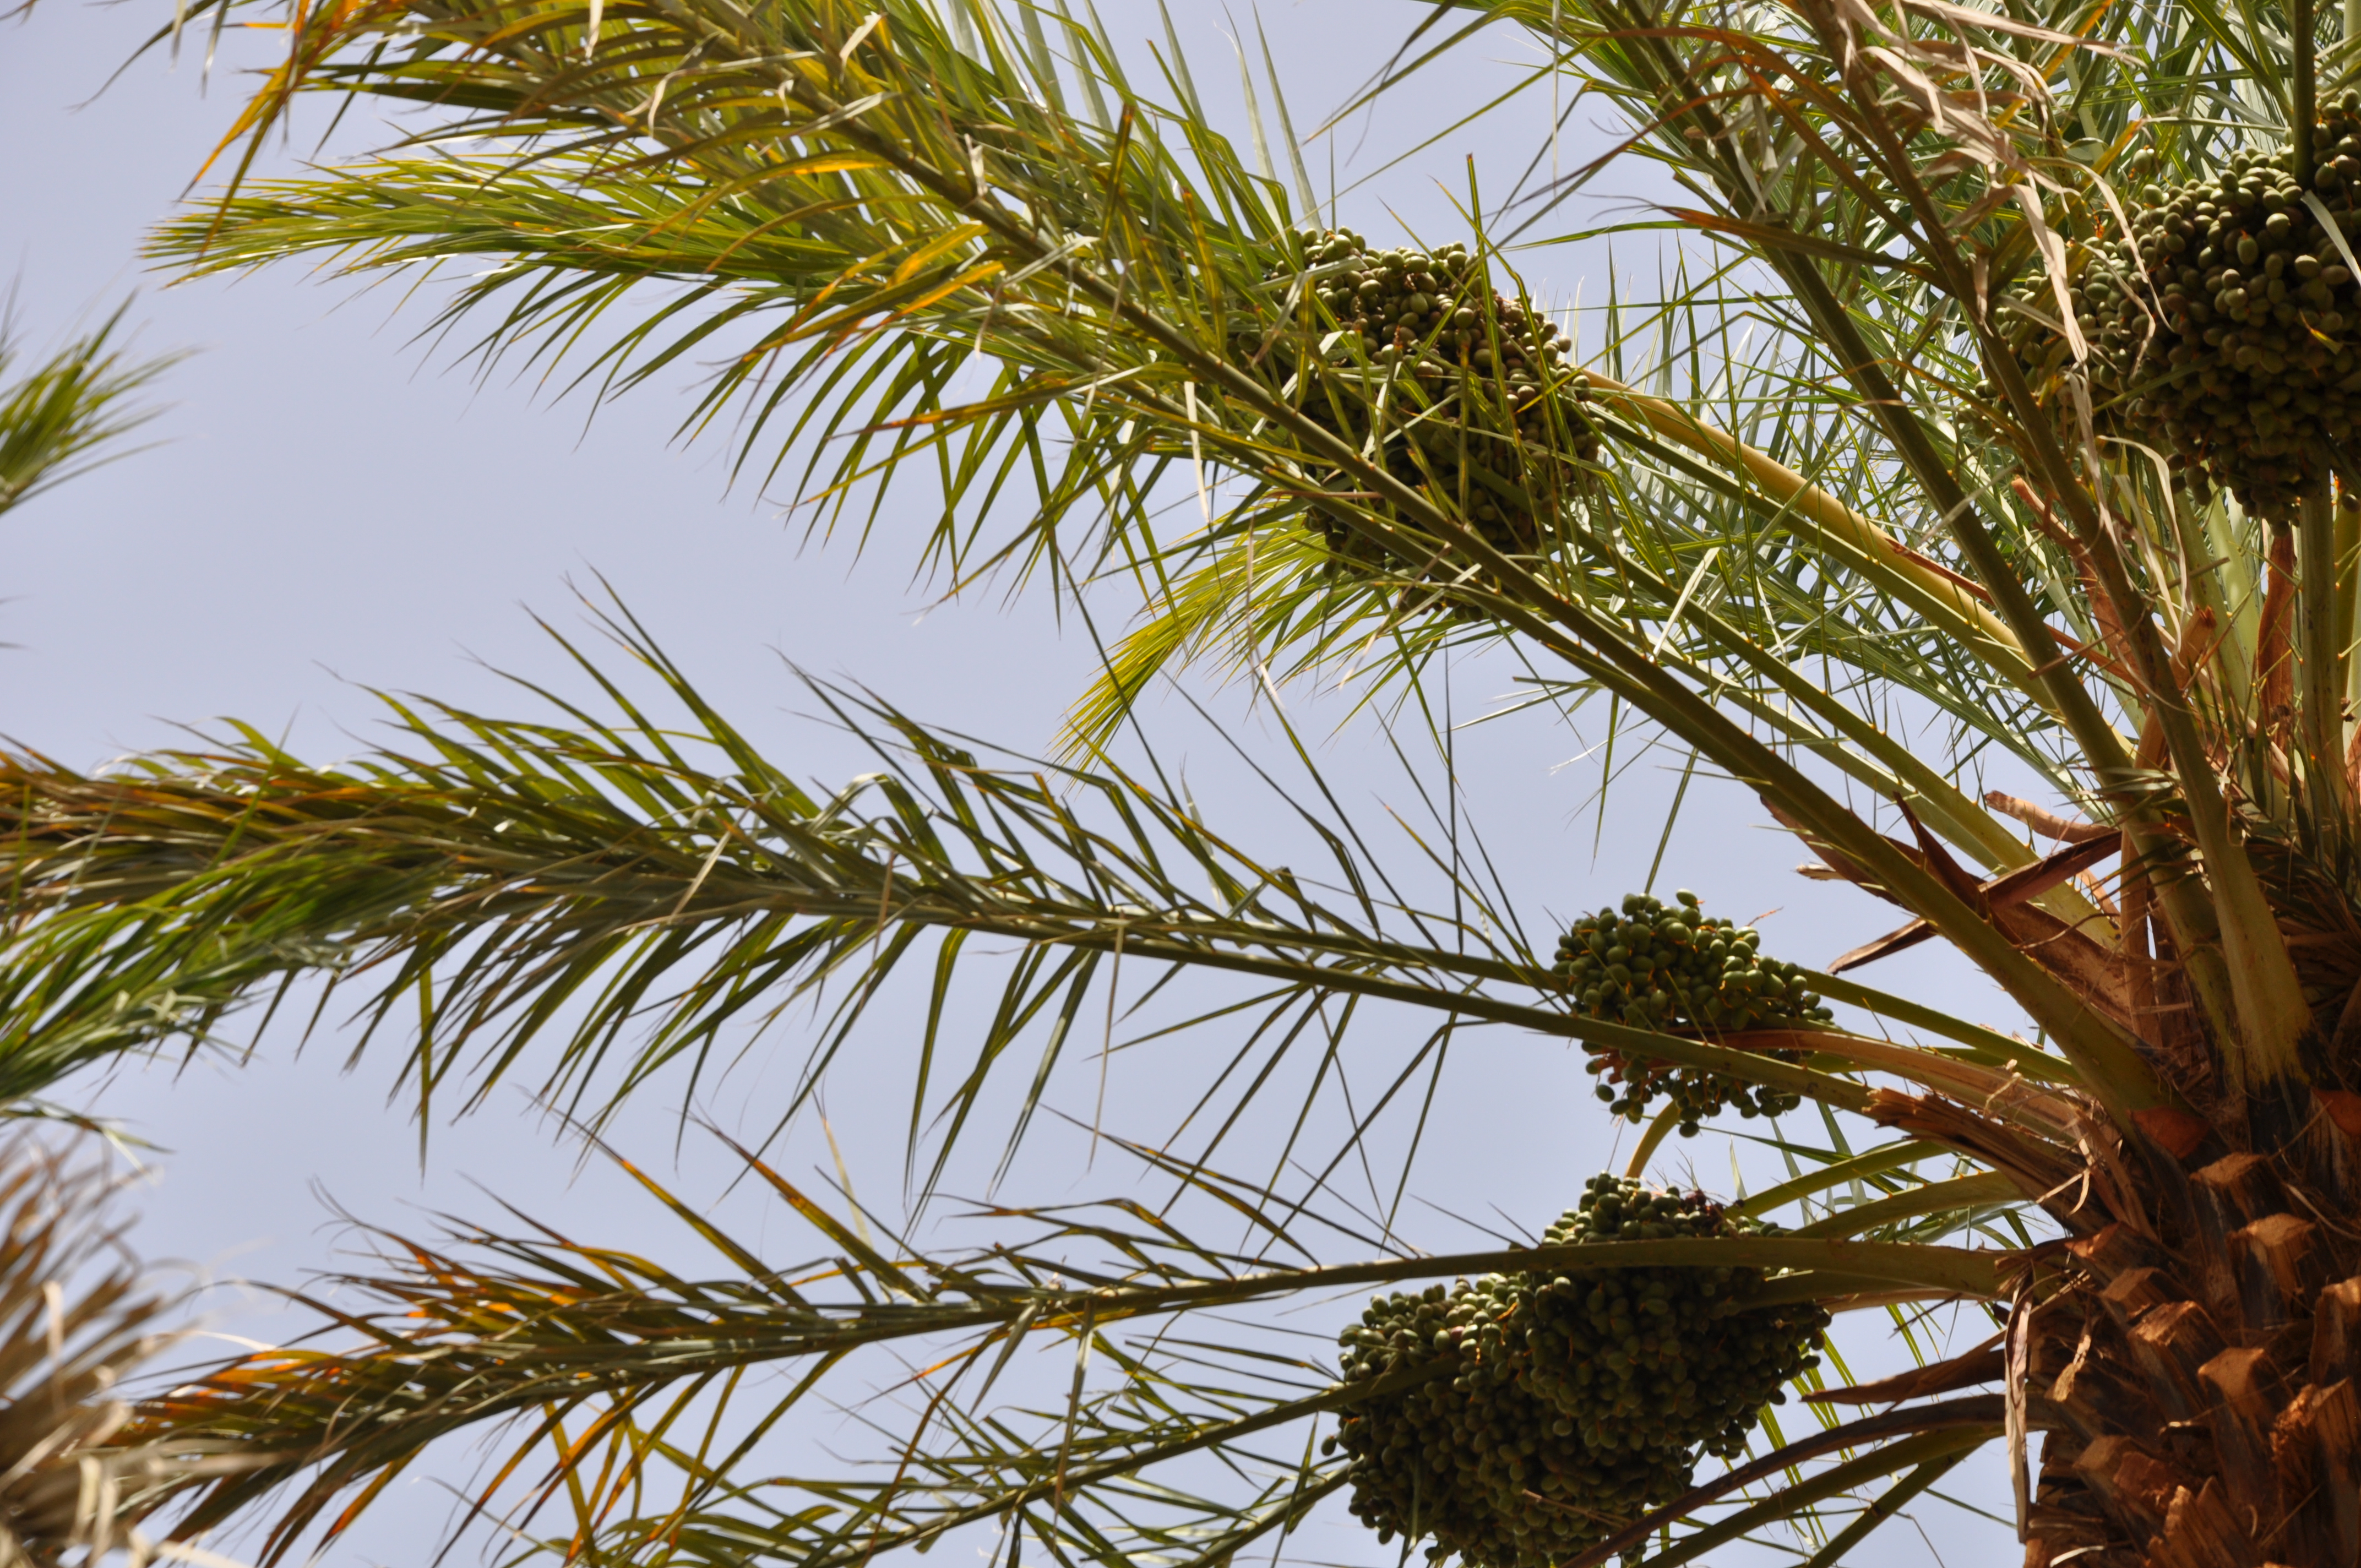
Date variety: bouisthami